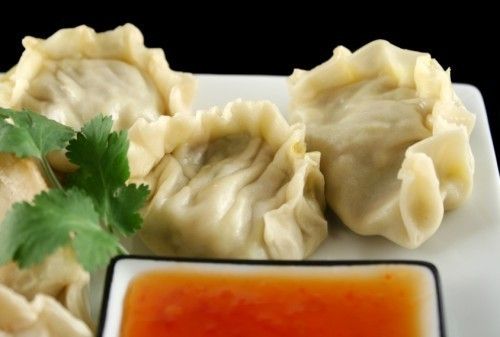
Dish: momos